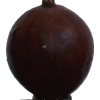
Label: gooseberry